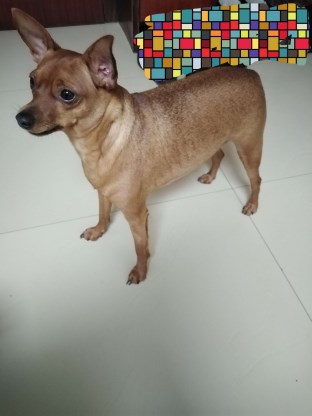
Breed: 561-n000127-miniature_pinscher